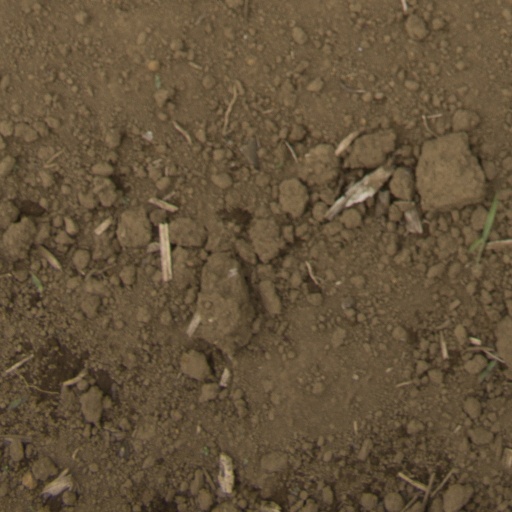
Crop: Jerusalem artichoke